2A46 125 mm gun

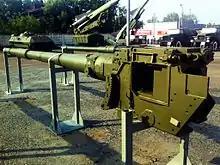
2A46M-1 in Motovilikha Plants museum

The 2A46 (also called D-81TM) is a 125 mm/L48 smoothbore cannon of Soviet origin used in several main battle tanks. It was designed by OKB-9 (Artillery Plant No. 9) in Yekaterinburg.